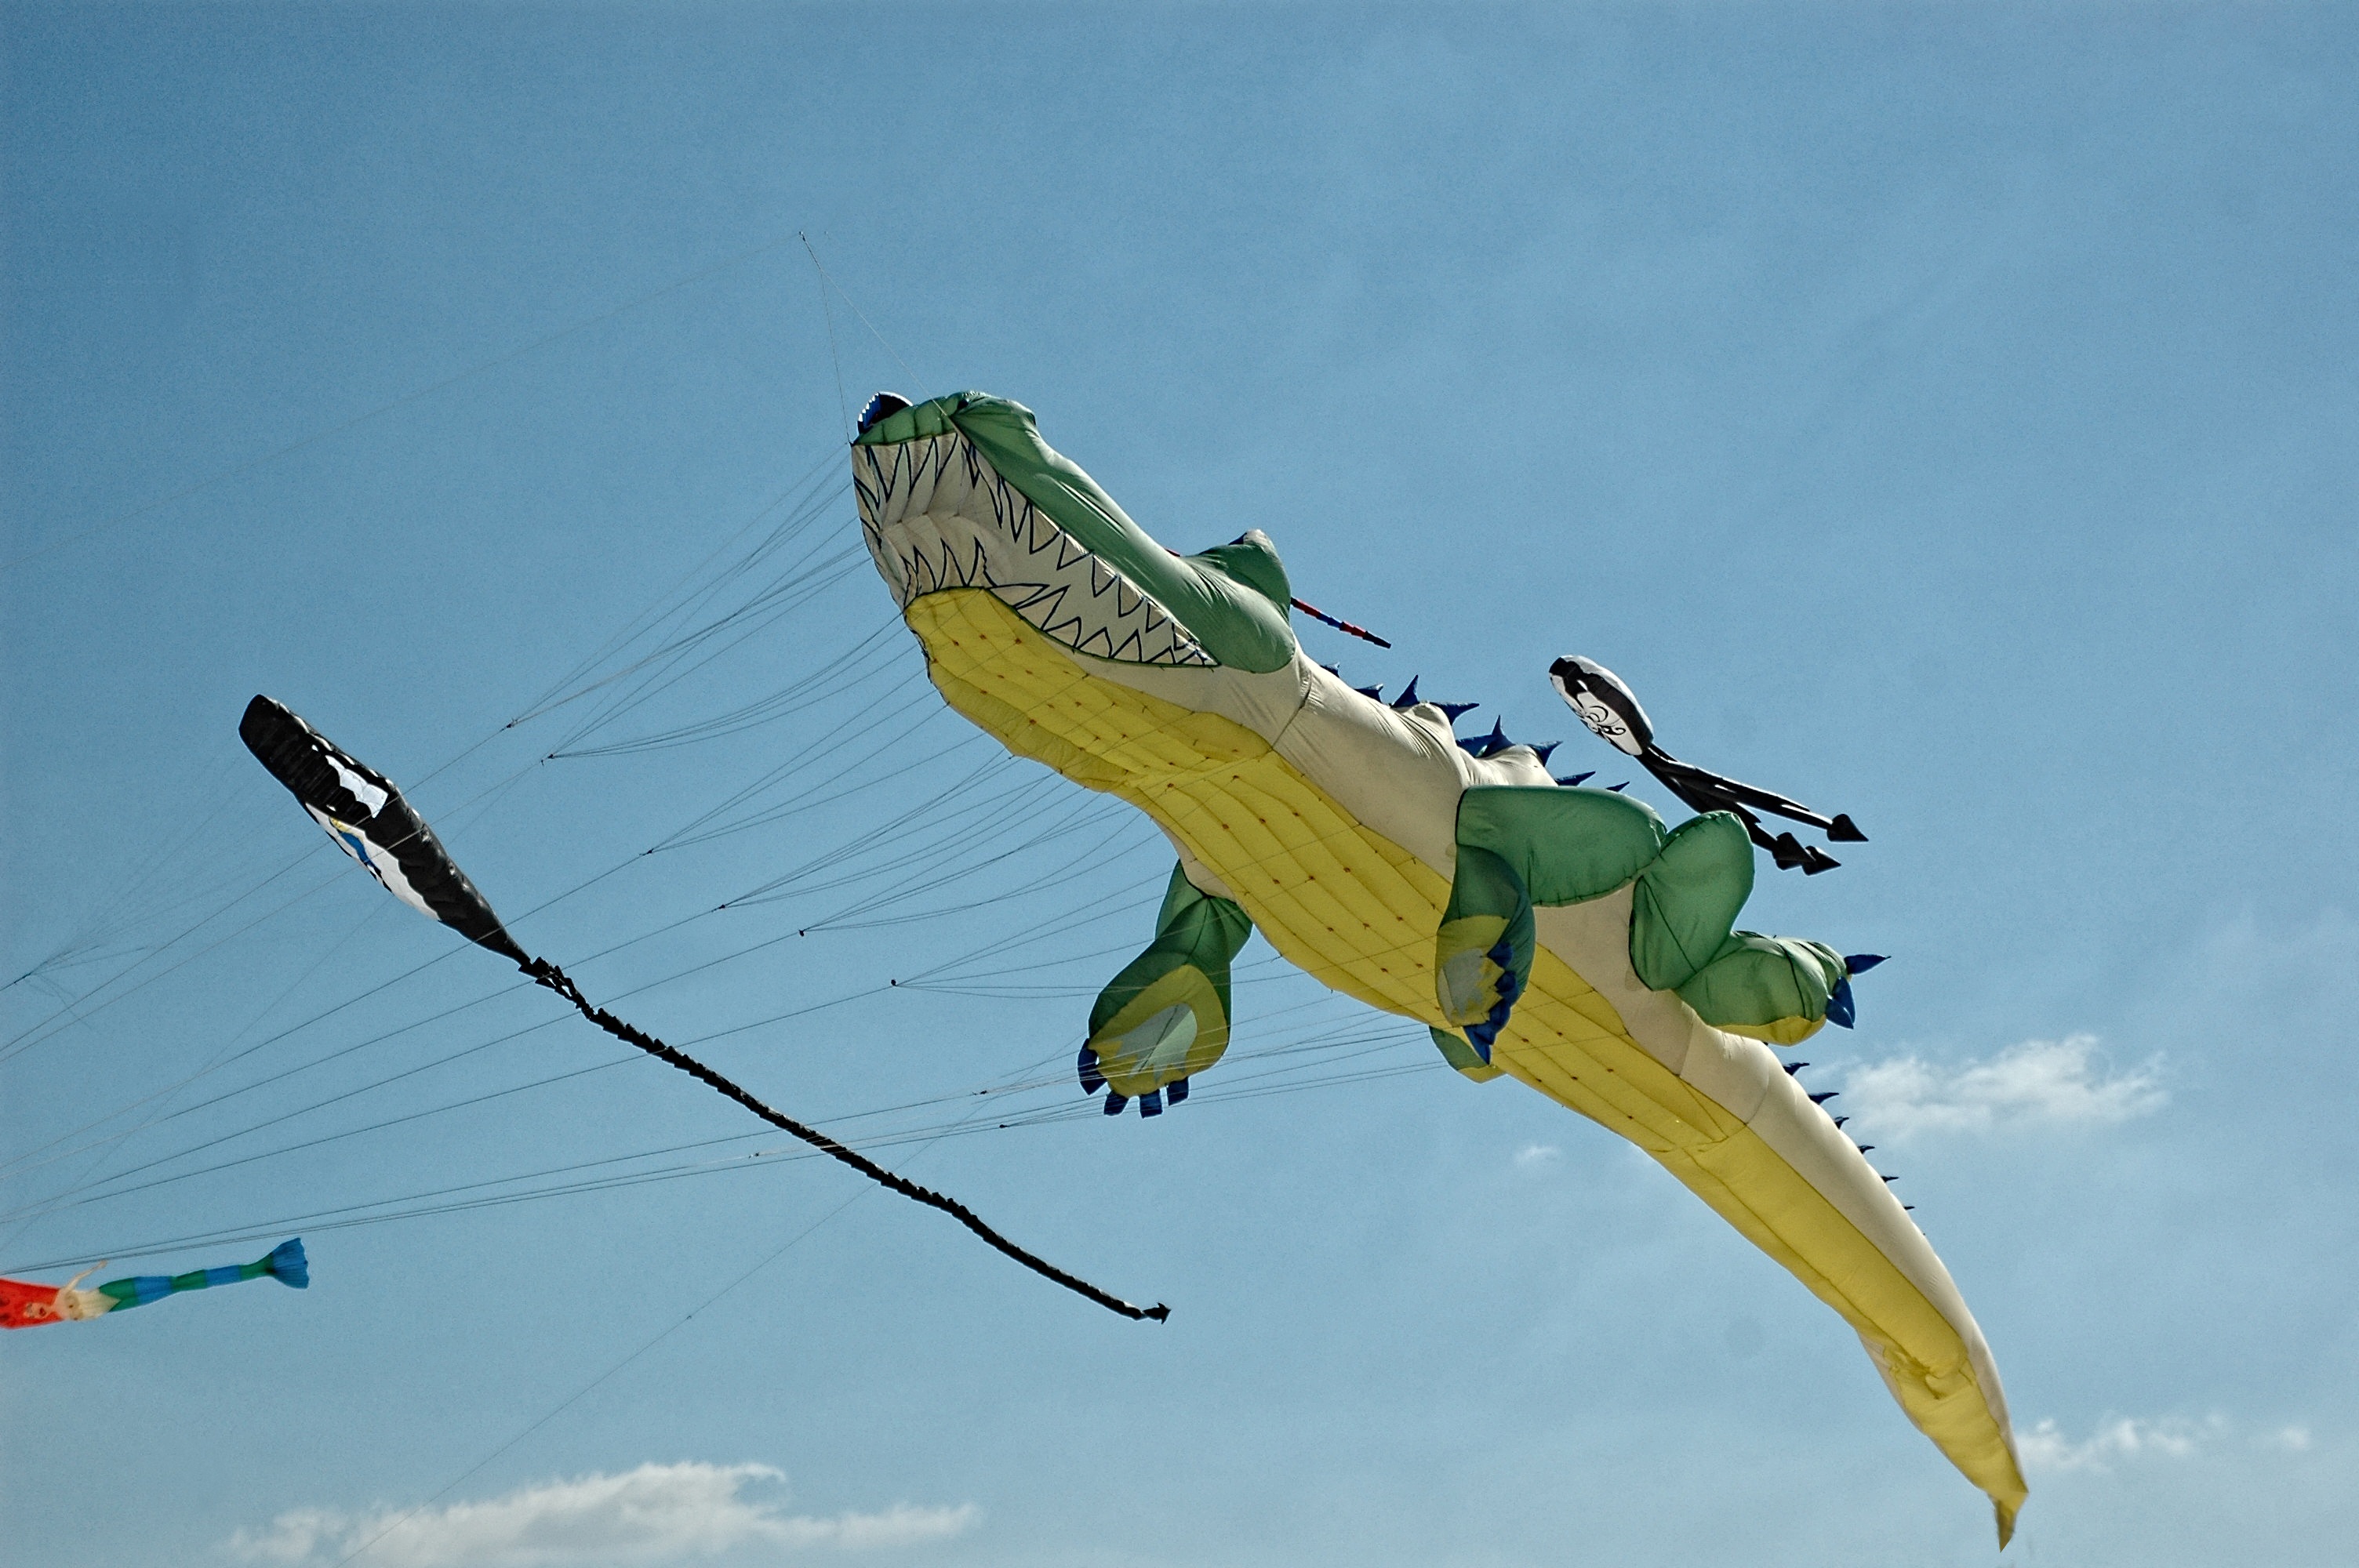
beach, wing, sky, wind, kite, flight, extreme sport, toy, parachute, crocodile, sports, atmosphere of earth, windsports, kite sports, berck plage